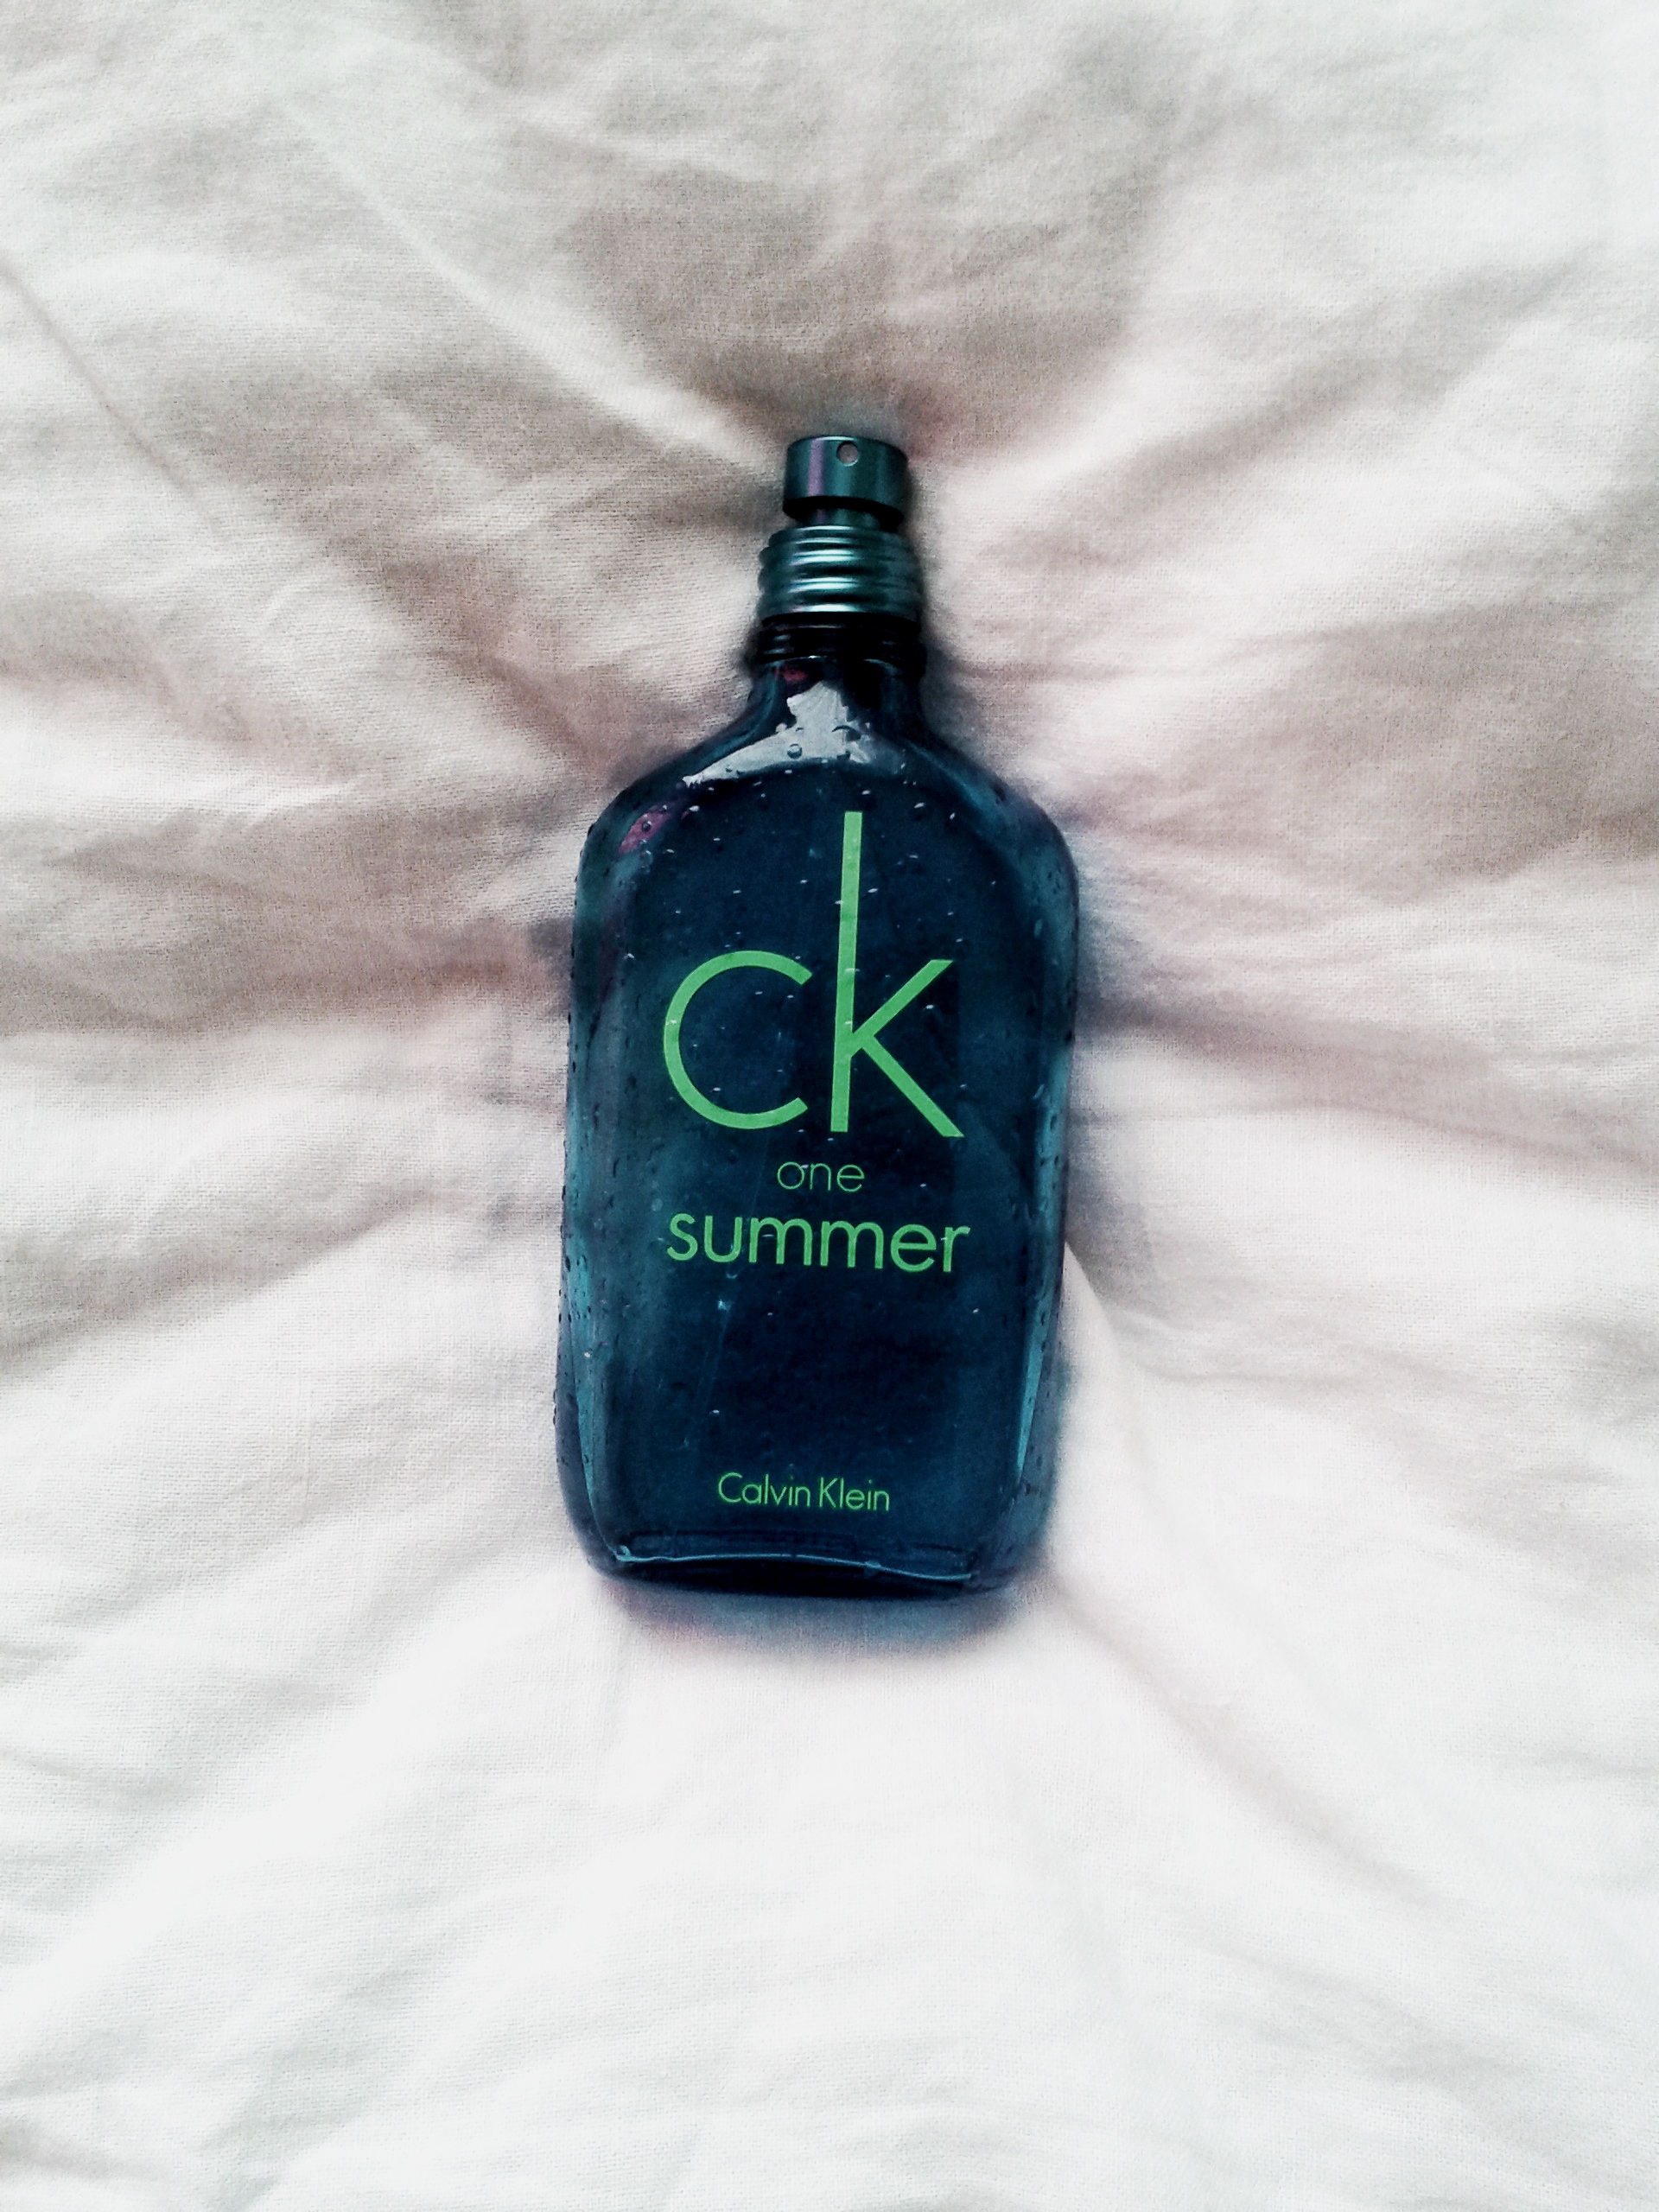
water, summer, green, color, drink, bottle, blue, beauty, cologne, liqueur, perfume, fragrance, flavor, calvin klein, ck one, distilled beverage